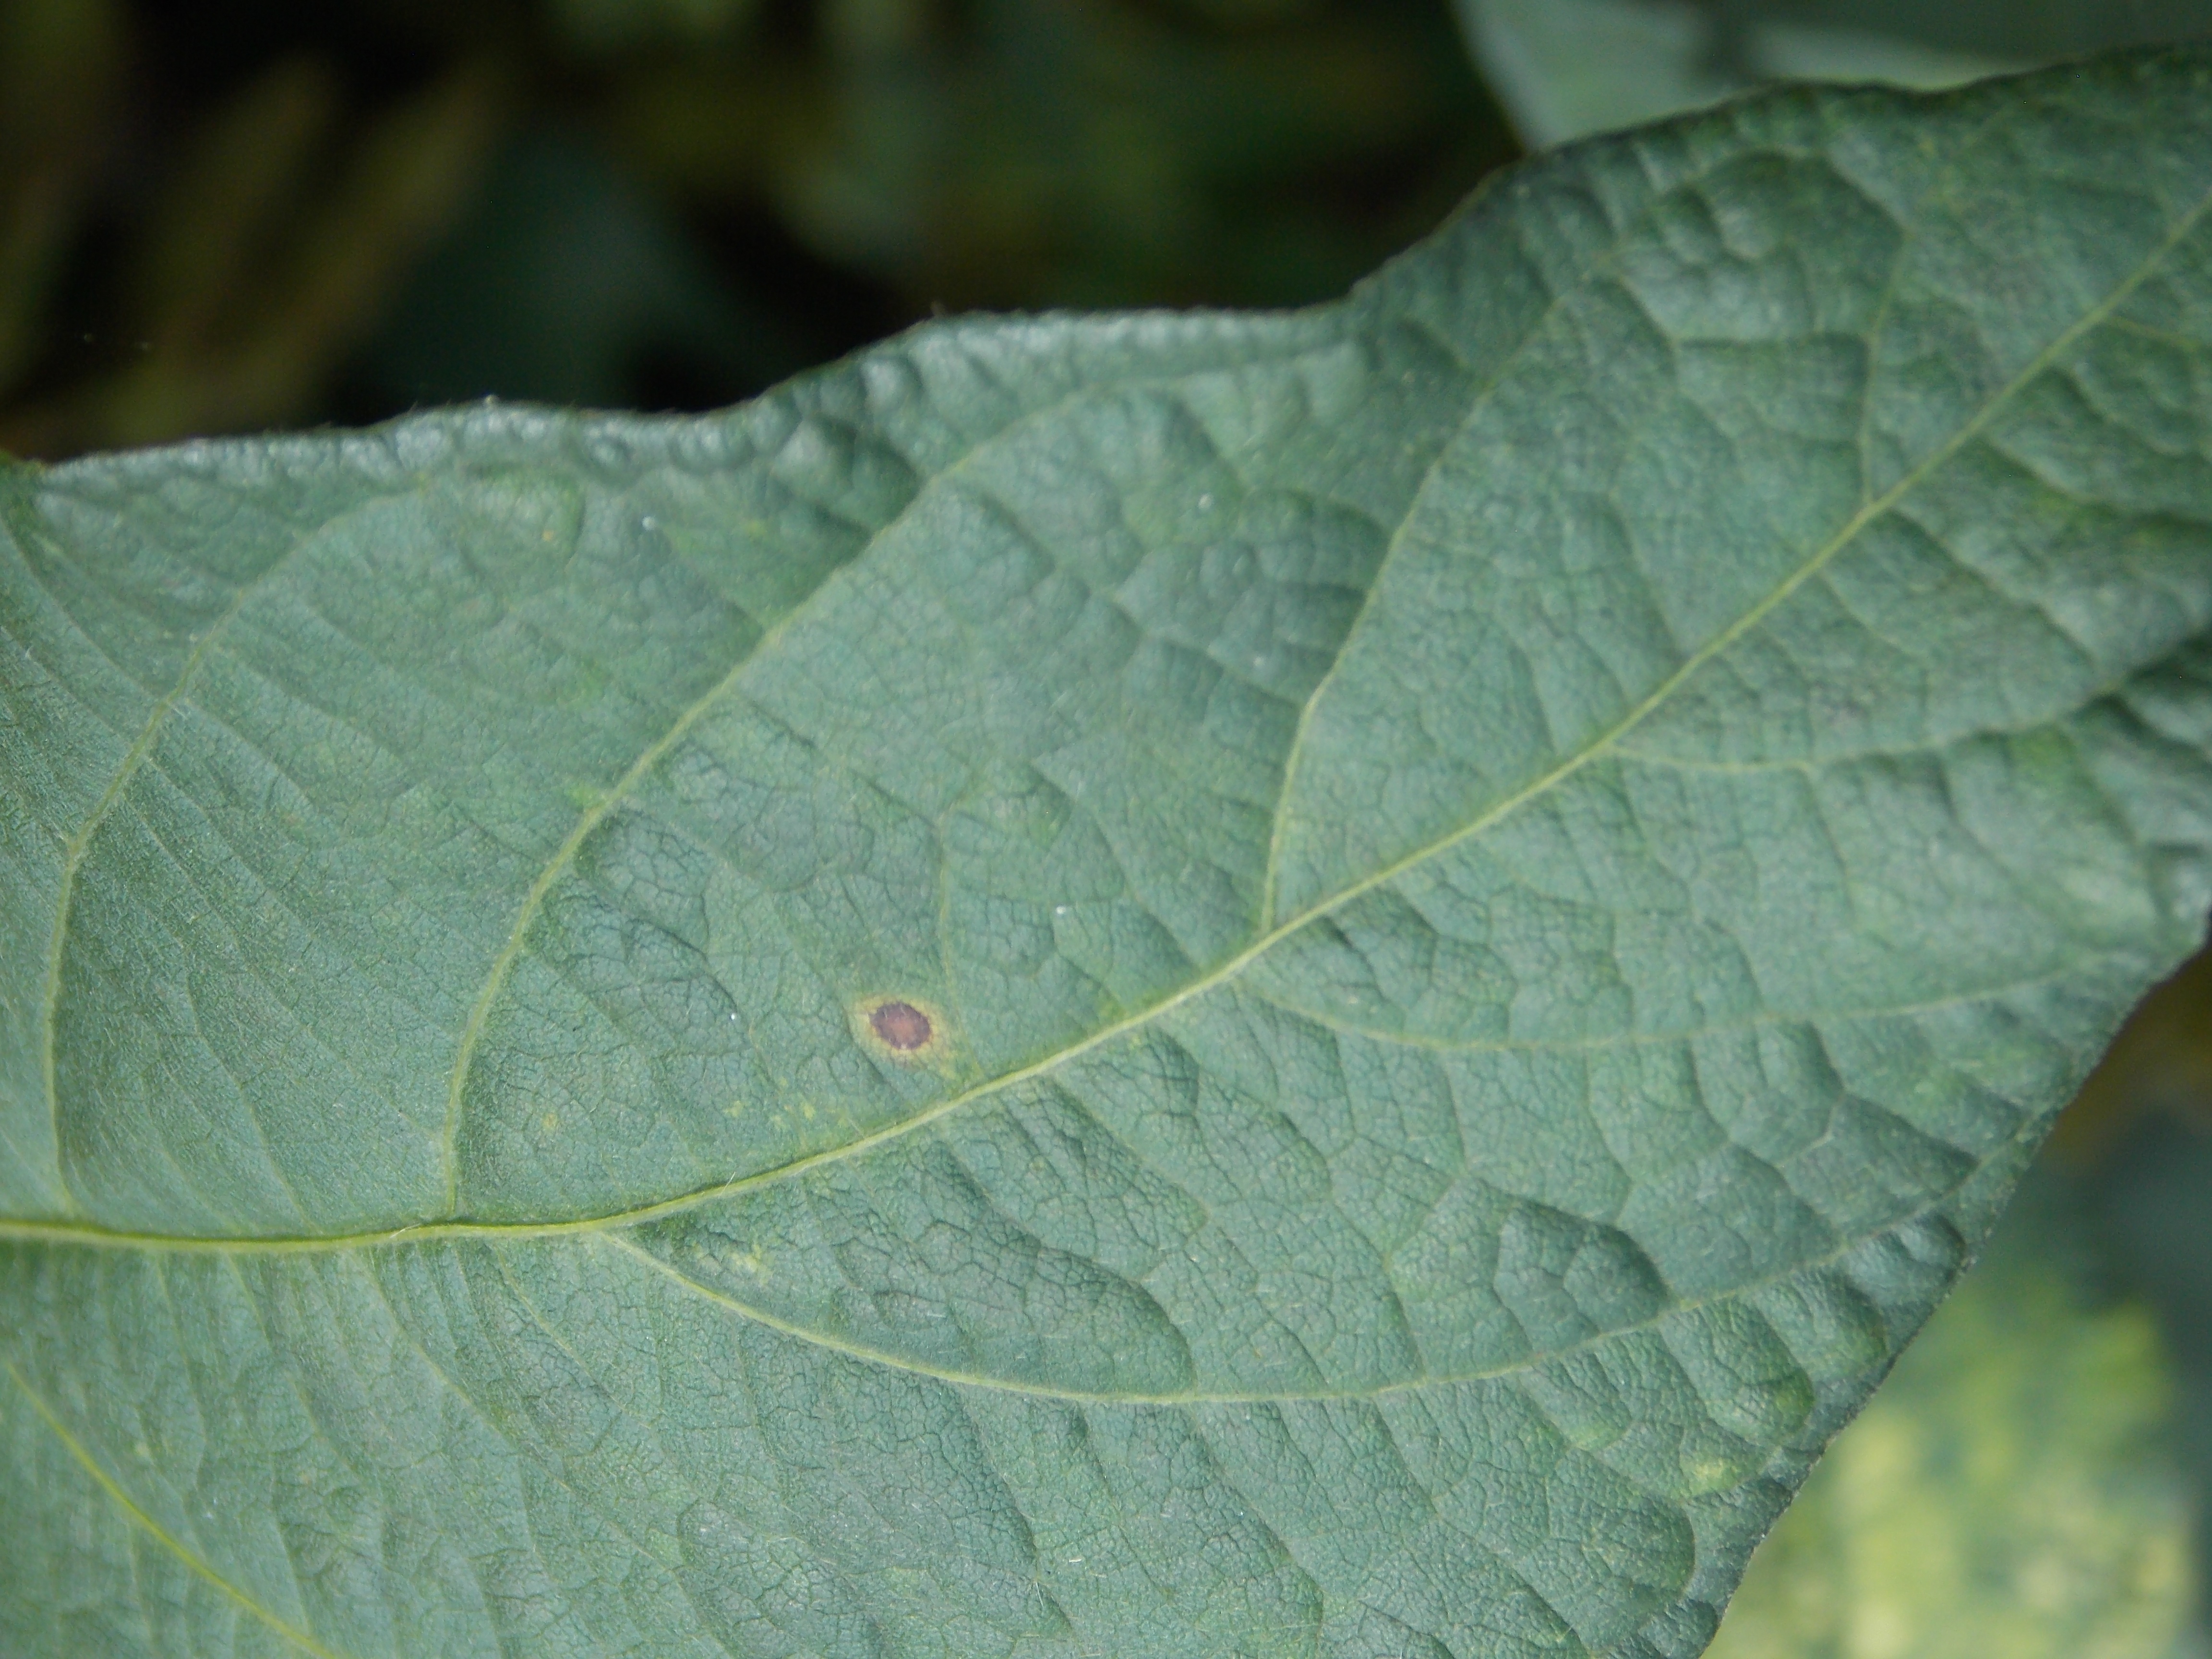
Label: Disease